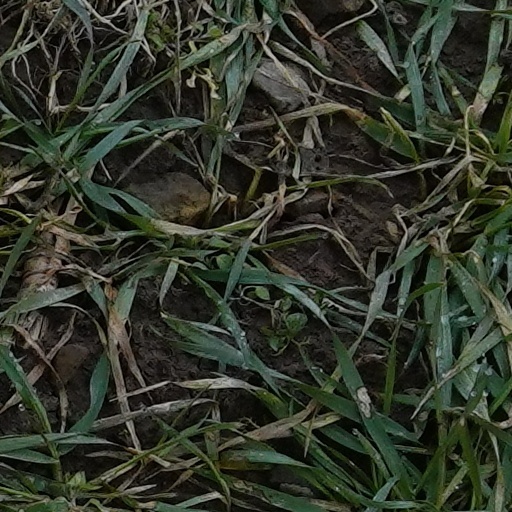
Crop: wheat